Flash Thompson

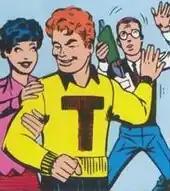
Flash Thompson as he appeared in "Amazing Fantasy" #15 (Aug. 1962). Art by Steve Ditko.

Eugene "Flash" Thompson is the nephew of actress Lea Thompson and a bully of high school classmate Peter Parker. Flash was physically abused by his alcoholic father Harrison Thompson, leading to Flash's own violent, bullying nature. Thompson dubs Peter with the derogatory nickname "Puny Parker" and humiliates Parker daily at school. Not knowing that Parker is Spider-Man, he forms the first "Spider-Man Fan Club" and vocally supports his idol, even criticizing and insulting J. Jonah Jameson in person for the "Daily Bugle"s anti-Spider-Man editorials. When Spider-Man is seen committing robberies, Flash is one of the few to stand up for him claiming that he could still be innocent. When it is revealed that Spider-Man was framed by Mysterio, Flash boasts about how he is always right. Peter, who openly states that he would not "trust [Spider-Man] any further than I can throw him", takes some secret pleasure in that Flash supported his alter-ego.